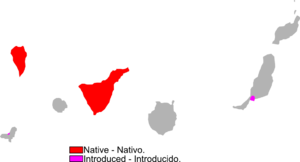
Gallotia galloti est une espèce de sauriens de la famille des Lacertidae.